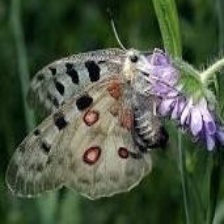
Species: APPOLLO